Bob Morris (racing driver)

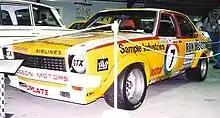
The 1976 Bathurst winning Holden Torana

In 1975 Morris finished second at Bathurst in the Ron Hodgson Torana SL/R5000 L34 with co-driver Frank Gardner. The following year Bob Morris, with British touring car ace John Fitzpatrick as co-driver, went one better – winning in a dramatic finish at Bathurst. In the final laps of the 1976 race John Fitzpatrick nursed home the ailing Morris Torana which was trailing smoke. Rival Torana driver Colin Bond was within striking distance of the lead if Fitzpatrick had to pit and there were emotional scenes as chief Ron Hodgson team mechanic, Bruce Richardson, slumped disconsolately in the pits seemingly resigned to seeing victory snatched from the team's grasp. Meanwhile, a nervous Bob Morris paced up and down the pits with fingers crossed but the slowing Ron Hodgson Torana managed to make it to the finish line first with Bond in 2nd place on the same lap.